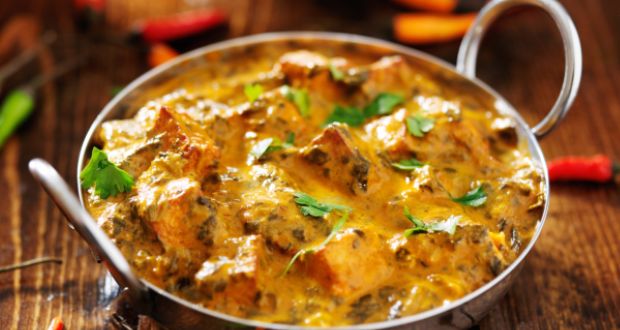
Dish: kadai_paneer